Campaign for Science and Engineering

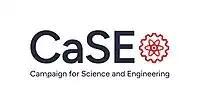

The Campaign for Science and Engineering (CaSE) is a non-profit organisation that is the UK's leading independent advocate for science and engineering. It focuses on arguing for more research funding, promoting a high-tech and knowledge-based economy, highlighting the need for top-quality science and maths education at all levels, and scrutinising the mechanisms by which government uses science and evidence.